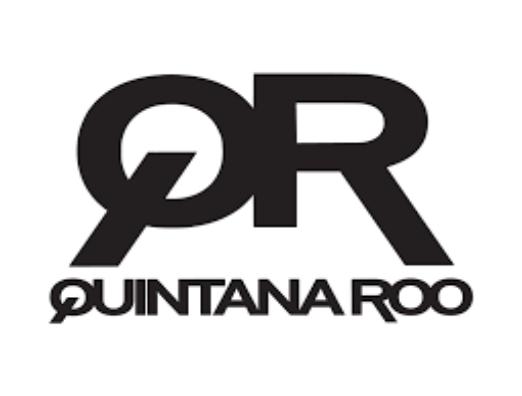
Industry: Transportation